Depopulation of the Great Plains

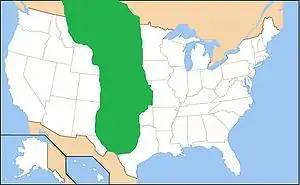
The Great Plains of the United States

The depopulation of the Great Plains refers to the large-scale migration of people from rural areas of the Great Plains of the United States to more urban areas and to the east and west coasts during the 20th century. This phenomenon of rural-to-urban migration has occurred to some degree in most areas of the United States, but has been especially pronounced in the Great Plains states, including Texas, Oklahoma, Kansas, Nebraska, South Dakota, North Dakota, Montana, Wyoming, Colorado, and New Mexico. Many Great Plains counties have lost more than 60 percent of their former populations.